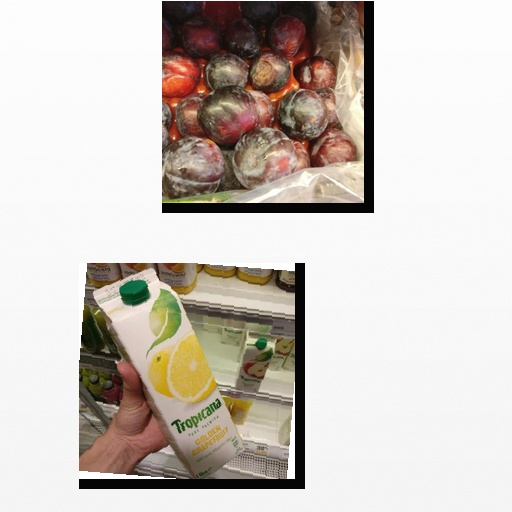
Food items: plum, grapefruit_juice